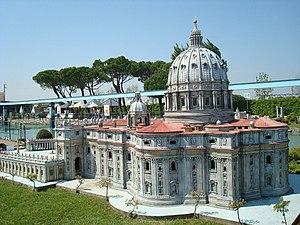
Italie en miniature (Rimini)- le vatican (vue de côté)
Italia in miniatura est un parc de miniatures situé à Viserba, à Rimini, dans la région d’Émilie-Romagne en Italie.